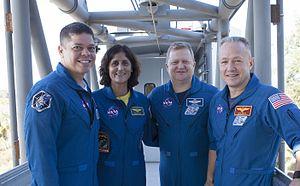
Le Commercial Crew Development, abrégé en CCDev, nommé aussi Commercial Crew Program, est un programme de la NASA dont l'objectif est la fourniture d'un moyen de transport permettant d'amener ses astronautes à bord de la Station spatiale internationale et d'assurer leur retour sur Terre. À l'image de ce qui est fait pour le développement des vaisseaux de ravitaillement de la Station spatiale internationale dans le cadre du programme COTS, les choix de conception du vaisseau sont complètement délégués au fournisseur, la NASA ne prenant en charge que la rédaction du cahier des charges, et la vérification de la conformité aux spécifications au fur et à mesure du développement. En 2014, Space X et Boeing sont sélectionnés pour développer leurs vaisseaux, le Crew Dragon et le CST-100 Starliner. Ils prennent la succession de la navette spatiale américaine et permettent aux États-Unis de sortir de la dépendance envers les Soyouz russes. Ces vaisseaux doivent effectuer leur premier vol en 2020 après des années de retard.